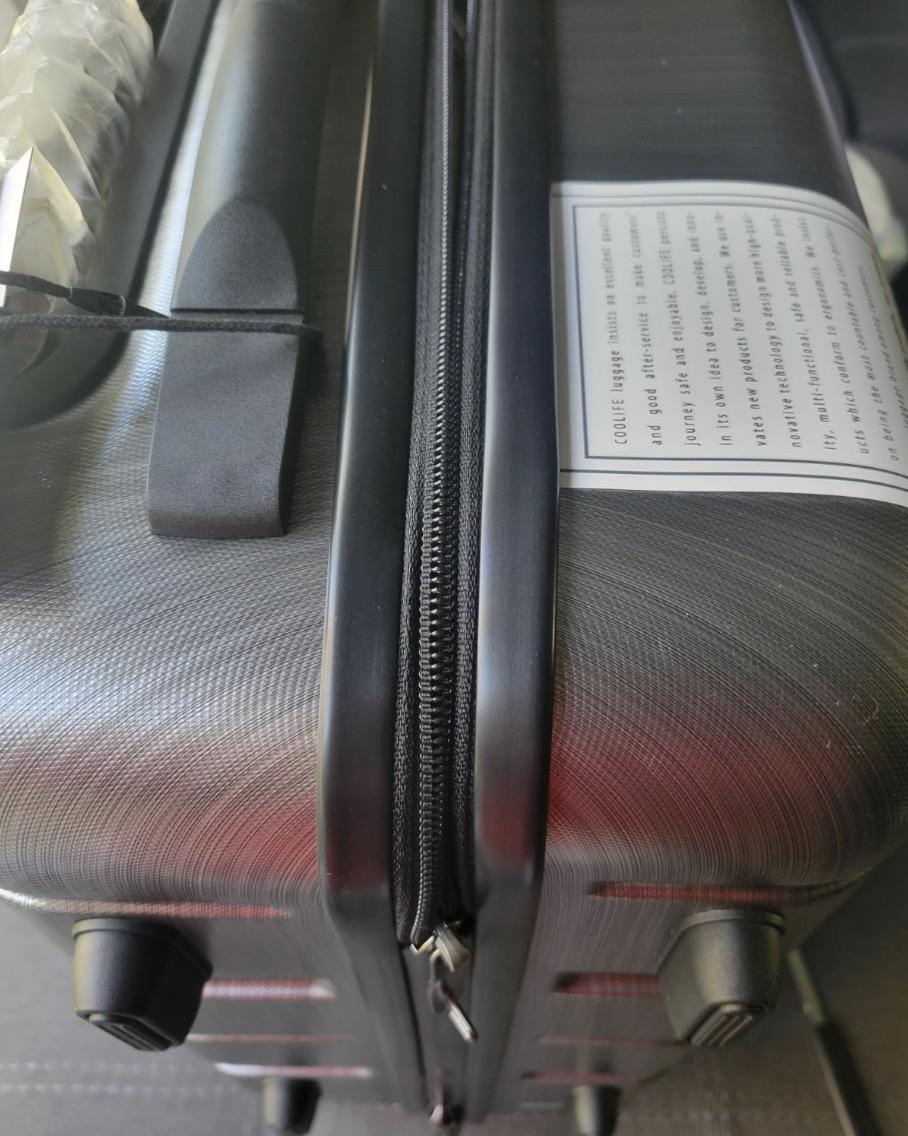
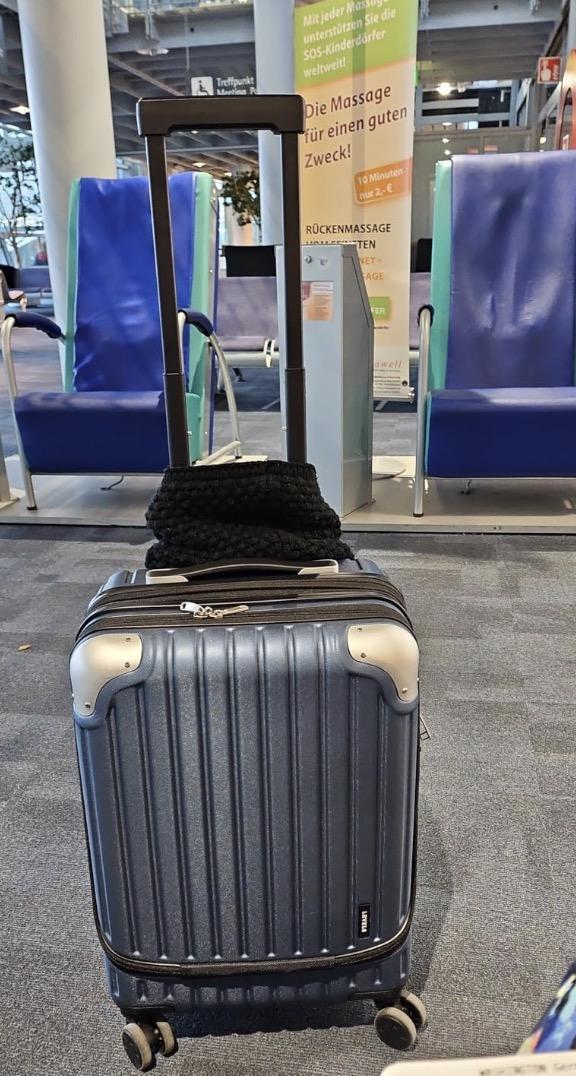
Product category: items_tea
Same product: no